Xingxiulong

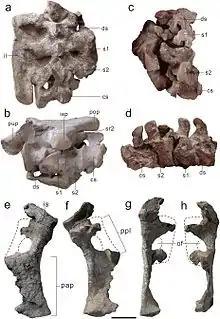
Sacral vertebrae (a-d) and pubis (e-h) of "Xingxiulong chengi"

Unlike the contemporary "Lufengosaurus", "Xingxiulong" does not have a ridge on the side of its maxilla. Eleven tooth sockets are preserved along the length of the maxilla. Further back, in front of the eye socket, the lacrimal bears a prominent projection near the top of its front end, which is also seen in "Lufengosaurus", "Adeopapposaurus", "Massospondylus", and "Riojasaurus", but not "Yunnanosaurus", "Jingshanosaurus", or subsequent sauropodiforms. The contact surface between the jugal bone and postorbital bone is fairly long, like "Lufengosaurus" but not "Yunnanosaurus". Among the three branches of the jugal, the backwards-directed branch forms an angle of 80° with the upwards-projecting branch, which is similar to "Plateosaurus" and "Thecodontosaurus" but much larger than other sauropodomorphs.